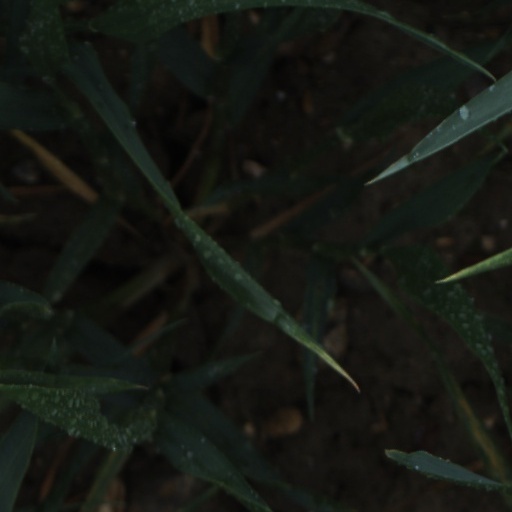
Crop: wheat